Blackburn Dart

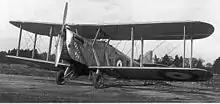
A Dart at RAF Martlesham Heath, circa 1925

During September 1920, the prototype Swift conducted its maiden flight; it reportedly almost crashed during the flight on account of its miscalculated centre of gravity. This problem was solved by sweeping back the wings. Following this modification, the Swift proved largely satisfactory in flight; on 23 December 1920, it was brought to RAF Martlesham Heath for performance trials by the Aeroplane and Armament Experimental Establishment. One requested change, made in January 1921, was the fitting of an enlarged rudder to improve directional control. By 20 April, the trials had been completed.